Fancy dance

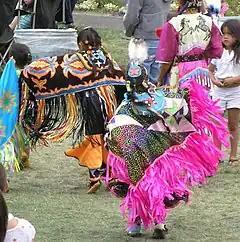
Young girls fancy shawl dancing at Spokane Powwow

Men's fancy dance is flashy, colorful and highly energetic. It requires strength and stamina and is usually performed by younger men and boys. The drum can play a medium war beat, a ruffle, crow hop, and a fast beat. It is always expected that a fancy dancer should do a pose at each end of the beat. Some might do splits or stop in mid-air. Male fancy dancers typically wear brightly colored regalia. Twin feather bustles are one of the hallmarks of modern fancy dance regalia, along with a beaded bodice, leggings or breech cloth and side tabs (most popular), bells just below the knees, Icelandic sheep hair or also known as "Goats", moccasins, a roach with two feathers (Most wear a roach rocker which rocks the feathers with the dancer's movements), beaded cuffs, beaded headband, and other feathered or beaded accouterments. The regalia often has a fringe of many colors. The old style regalia is making a comeback.